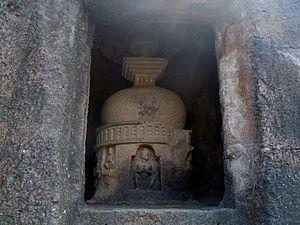
Grottes de Kanheri - Stupa de la Grotte 4 dédiée à Hanuman This is a photo of ASI monument number N-MH-M7.